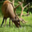
Label: deer